Robert Darnton

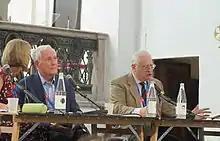
Prof. Darnton with prof. Hans Tuzzi at Festivaletteratura of Mantua, September 8, 2018.

On February 13, 2012, he was awarded the National Humanities Medal 2011 by President Barack Obama, for his determination to make knowledge accessible to everyone.